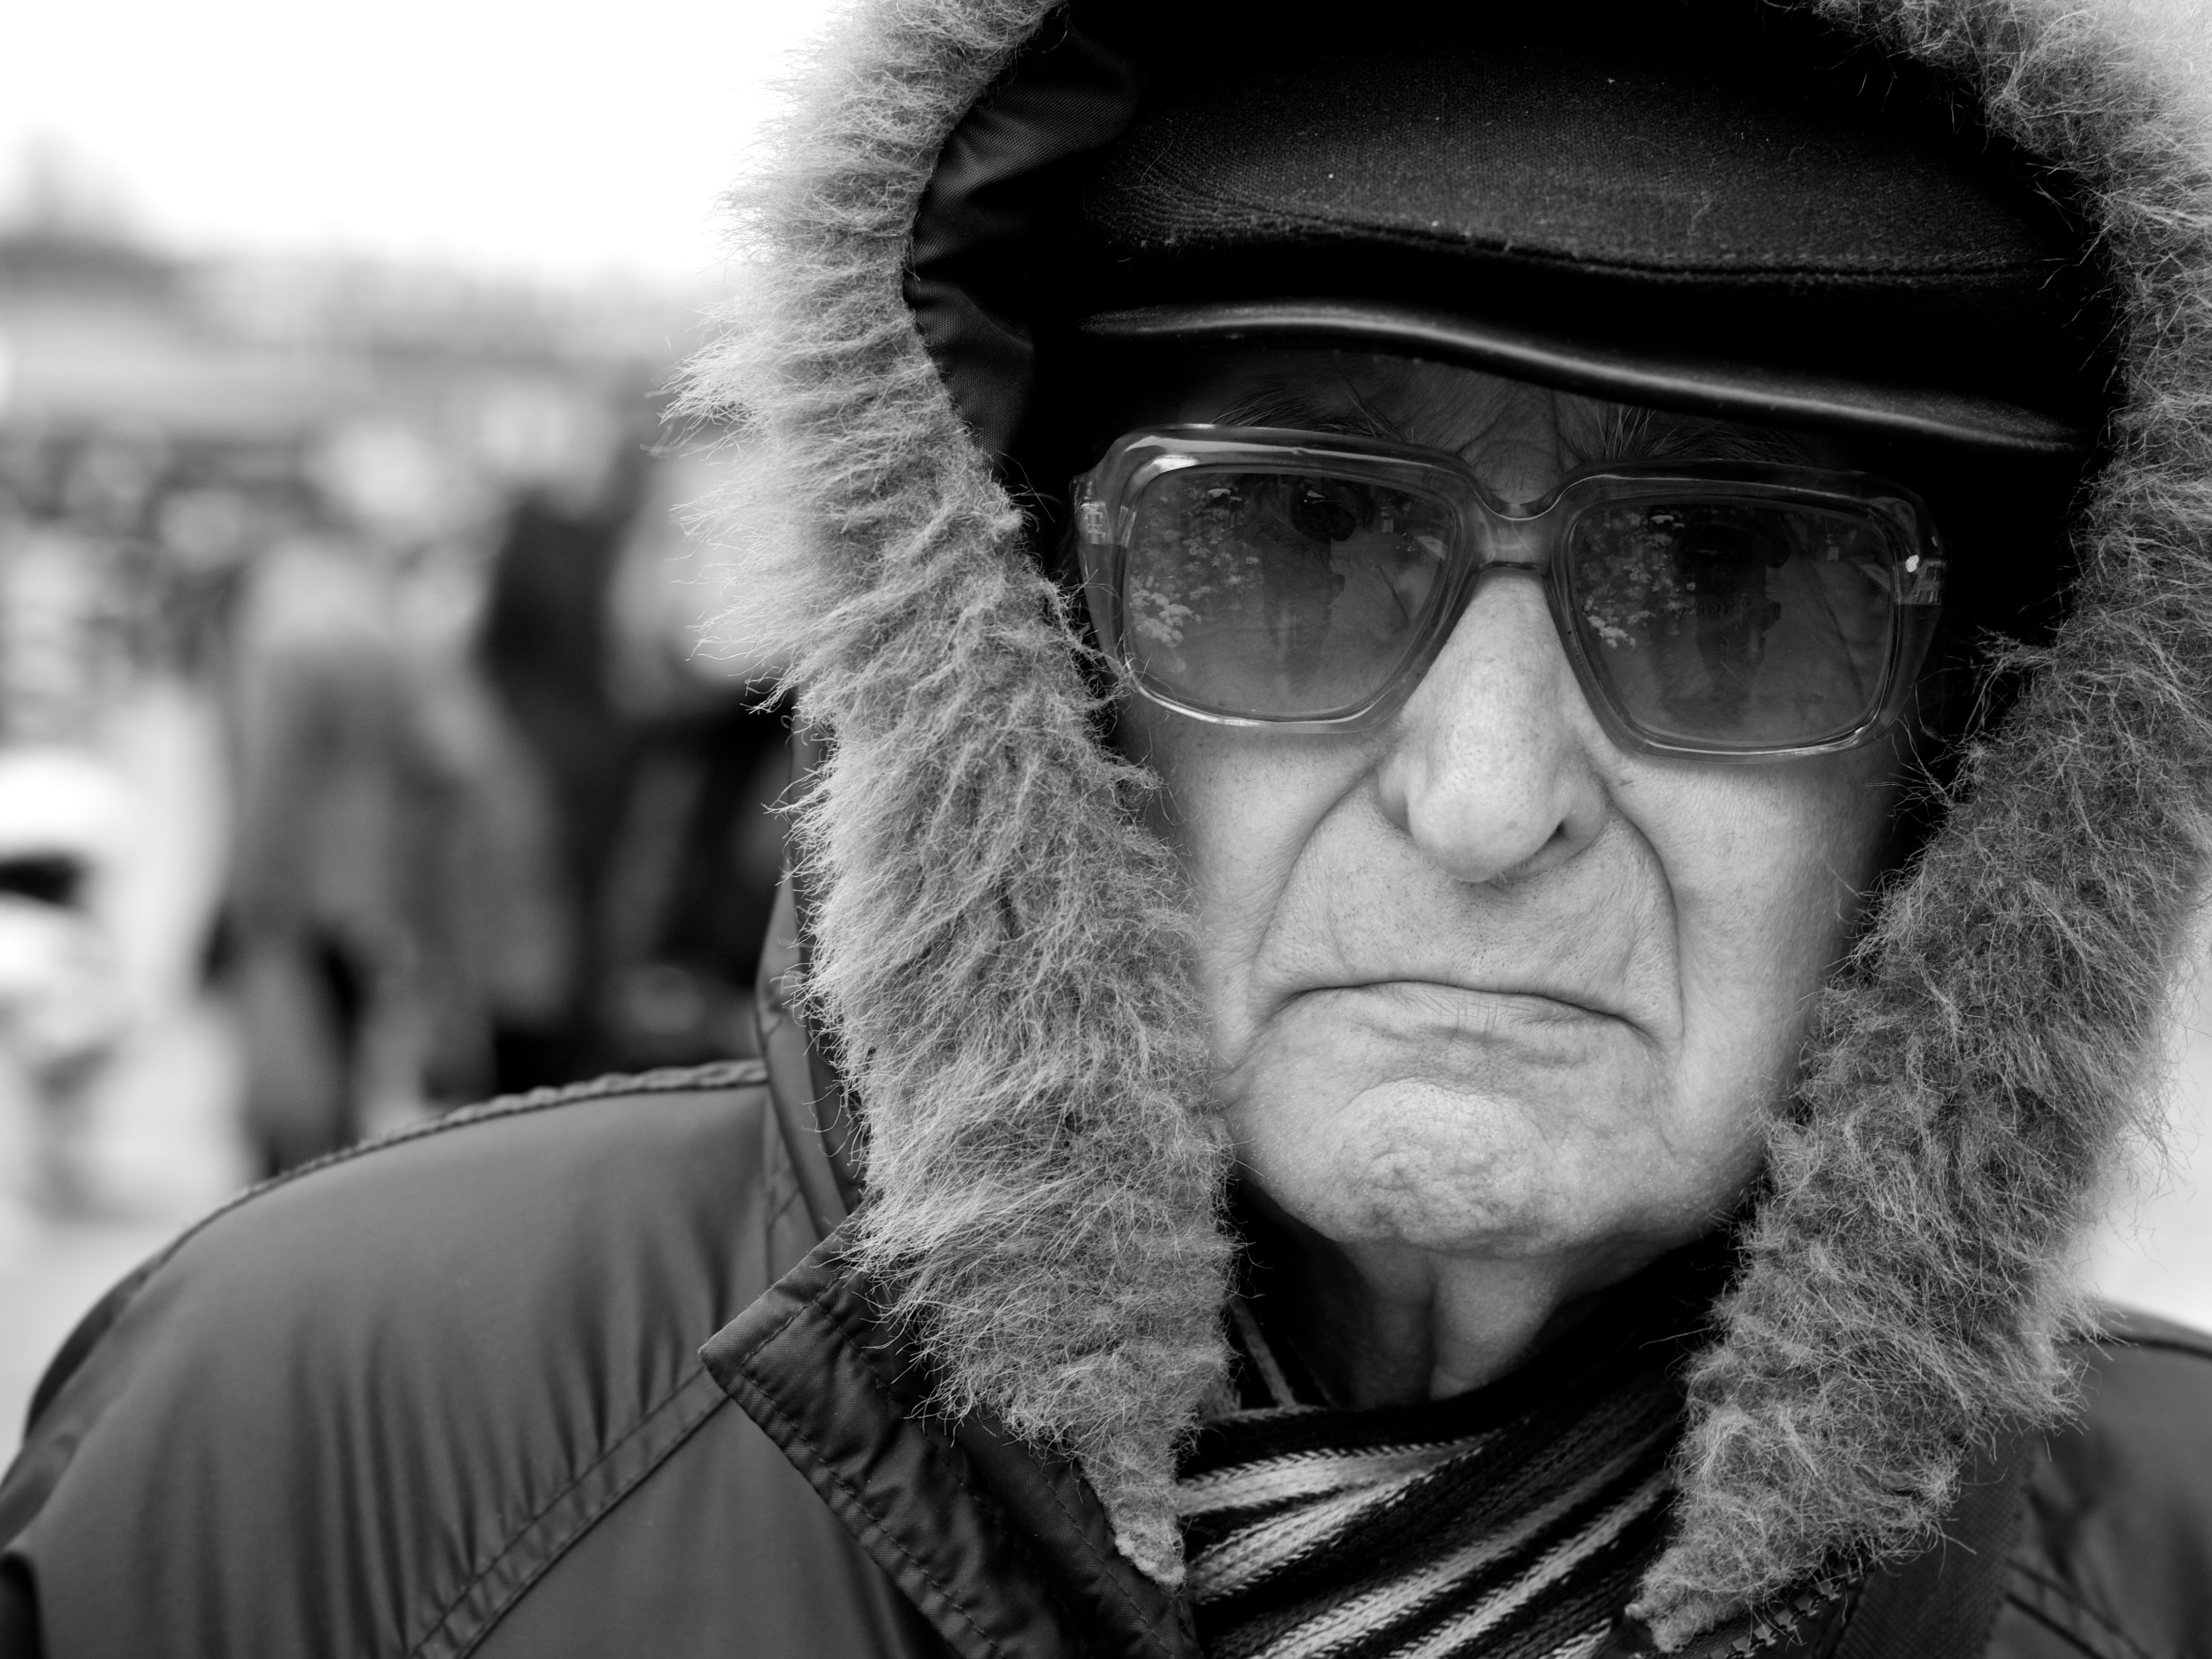
man, person, black and white, hair, white, street, photography, ebook, male, portrait, training, black, monochrome, hairstyle, beard, streetphotography, flickr, thomas, video, sunglasses, glasses, head, olympus, eyewear, omd, fuji, leica, monochrom, leuthard, hcb, thomasleuthard, monochrome photography, facial hair, vision care